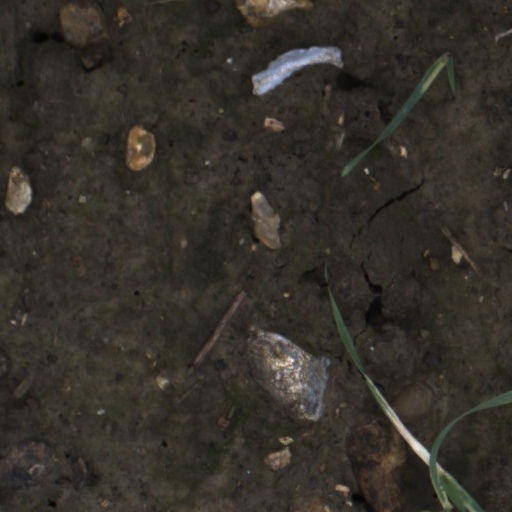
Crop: wheat